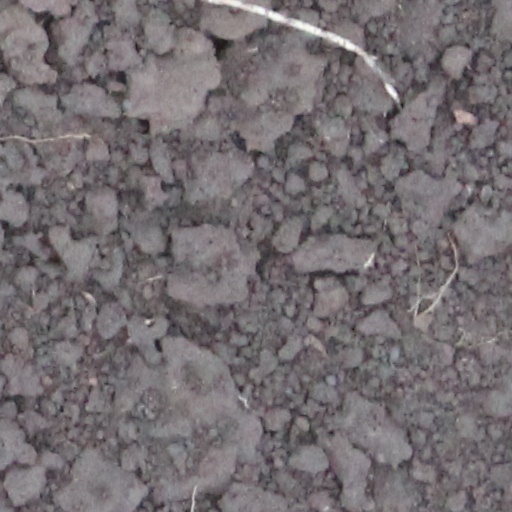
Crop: wheat